Naga, Camarines Sur

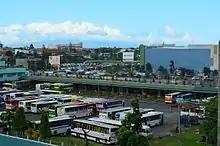
Central Business District 2

After Naga was liberated from the Japanese, Naga began rebuilding. Having suffered only a few casualties, Naga was able to rebuild quickly after the war.